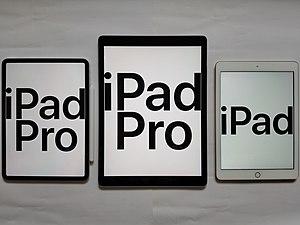
L'iPad est une tablette tactile conçue et développée par la société américaine Apple. Celle-ci est particulièrement orientée vers les médias tels que les livres, journaux, magazines, films, musiques, jeux, mais aussi vers Internet, l'accès à ses courriers électroniques et la bureautique simple avec des logiciels tels que Word ou encore les logiciels gratuits fournis par Apple : Pages, Numbers et Keynote.